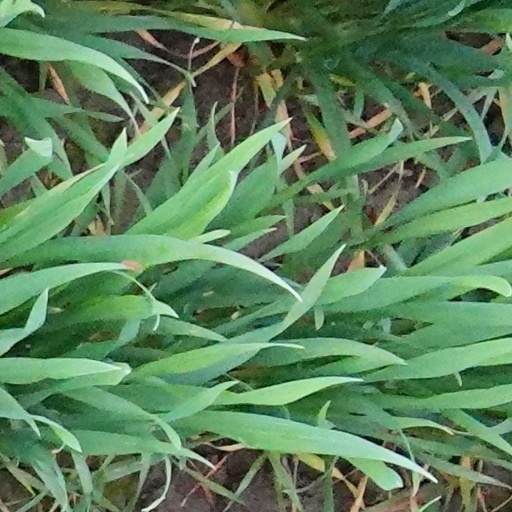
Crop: wheat